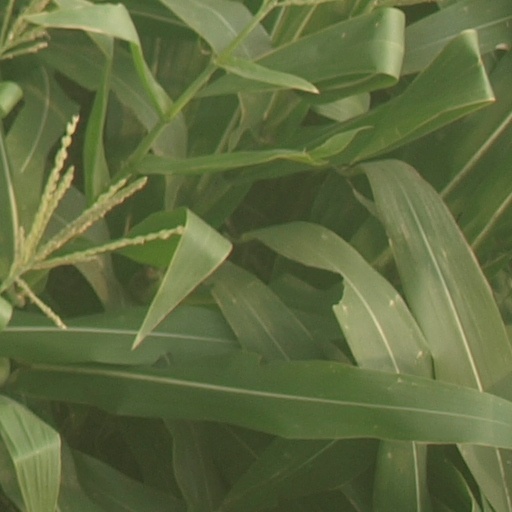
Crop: maize; corn